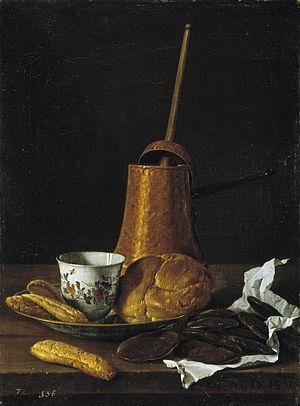
Le cacaoyer est un arbre dont les graines, qui sont appelées fèves de cacao, permettent de produire le cacao par torréfaction.Il est de nos jours cultivé dans plusieurs zones tropicales, sur plusieurs continents, mais il est originaire d'Amérique du Sud.
Le chocolat [ ʃɔkɔla], terme d'origine mésoaméricaine, est un aliment plus ou moins sucré produit à partir de la fève de cacao. Celle-ci est fermentée, torréfiée, broyée jusqu'à former une pâte de cacao liquide dont est extraite la matière grasse appelée beurre de cacao. Le chocolat est constitué du mélange, dans des proportions variables, de pâte de cacao, de beurre de cacao et de sucre ; auxquels sont ajoutées éventuellement des épices, comme la vanille, ou des matières grasses végétales.